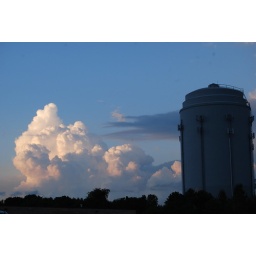
Billowing Clouds above ronkonkoma ny water tower 13th street before peconic august 2008